Kelly Parish (Thoulcanna County), New South Wales

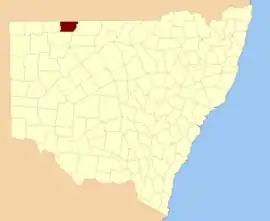
Thoulcanna County

Kelly Parish is a remote rural locality on the Paroo River and a civil Parish, of the Thoulcanna County a cadasteral division of New South Wales.